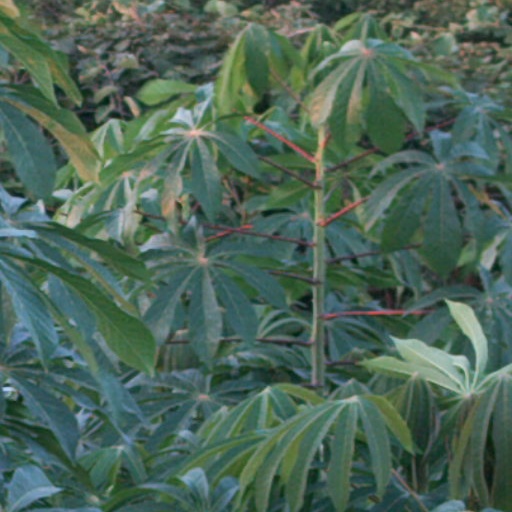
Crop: cassava